Taishin, Fukushima

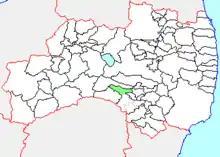
Map of Taishin, Fukushima

On November 7, 2005, Taishin, along with the villages of Higashi and Omotegō (all from Nishishirakawa District) was merged into the expanded city of Shirakawa.